Violence against women

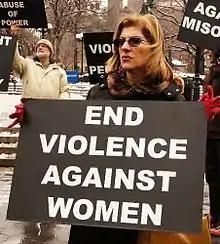
Protest to end violence against women

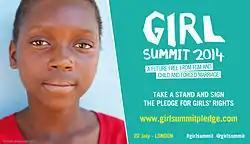
Poster against child and forced marriage

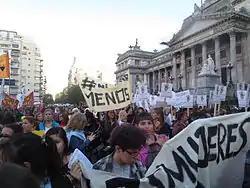
Mass protest against violence against women in Buenos Aires in 2015

In the activism for violence against women, the objectives are to address and draw public attention on the issues of VAW, as well as seek and recommend measures to prevent and eliminate this violence. Many scholarly articles suggest that the VAW is considered a violation of human rights as well as a "public health issue".